Bicurgium

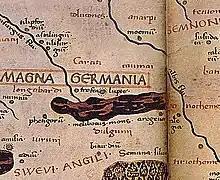
Location of Bicurgium according Ptolemy

Bicurgium ("Βικούργιον") is a German town mentioned in Ptolemy's "Geography" (2, 11, 14) in the year 150. The place, which, according to Ptolemy lies in the interior of Germania, has not yet been positively identified. For example Bickenriede near Mühlhausen on the Unstrut or the Celtic fortress of Steinsburg near Römhild has been suggested as the site of Bicurgium. An interdisciplinary research team led by Andreas Kleineberg, which re-examined the information provided by Ptolemy, located the place through mathematical calculations in the area of today's Jena in Thuringia.